Rasalingam

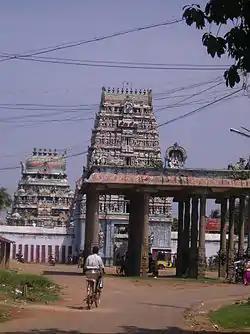
Kodiyidai Amman Sametha Masilamaniswara Temple, Thirumullaivoyal

Kodiyidai Amman Sametha Masilamaniswara Temple is situated at Thirumullaivoyal, a small town forming part of west Chennai and the temple is 2 km away from Ambattur. The prime deity Shiva at this temple was incarnated by the hymns of Sundarar, Ramalinga Adigalar and Arunagirinathar. A Rasalingam is installed in the second corridor near sanctum sanctorum of Shiva. The huge Shiva Linga in the sanctum sanctorum is covered with sandal paste. Every year in the month of "Chittirai" (Mar-Apr), on "Sadaya nakshatra" (Sadayam star), the "Santhana kappu" (sandal paste cover) is refurbished with "Veru kappu".